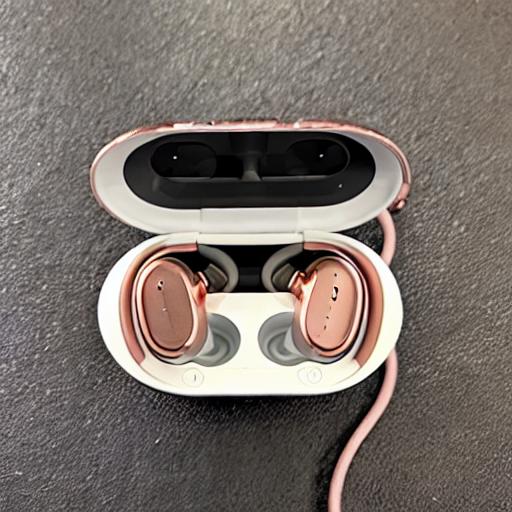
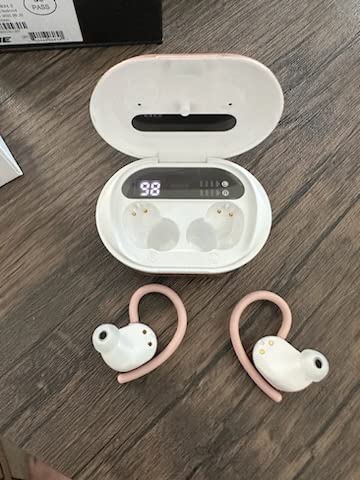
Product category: earbuds
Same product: no